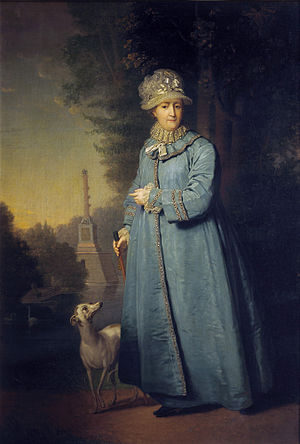
Flora Danica (porcelæn) / Baggrund
Ifølge traditionen var Flora Danica-stellet tænkt som en gave til Katharina den Store af Rusland.
Flora Danica er et håndmalet pragtstel af porcelæn dekoreret med billeder af danske planter hentet fra farveplancherne i det botaniske billedværk Flora Danica. Stellet bestod af et middags- og dessertservice og blev udført af Den Kongelige Porcelænsfabrik, nu Royal Copenhagen, 1790-1802.